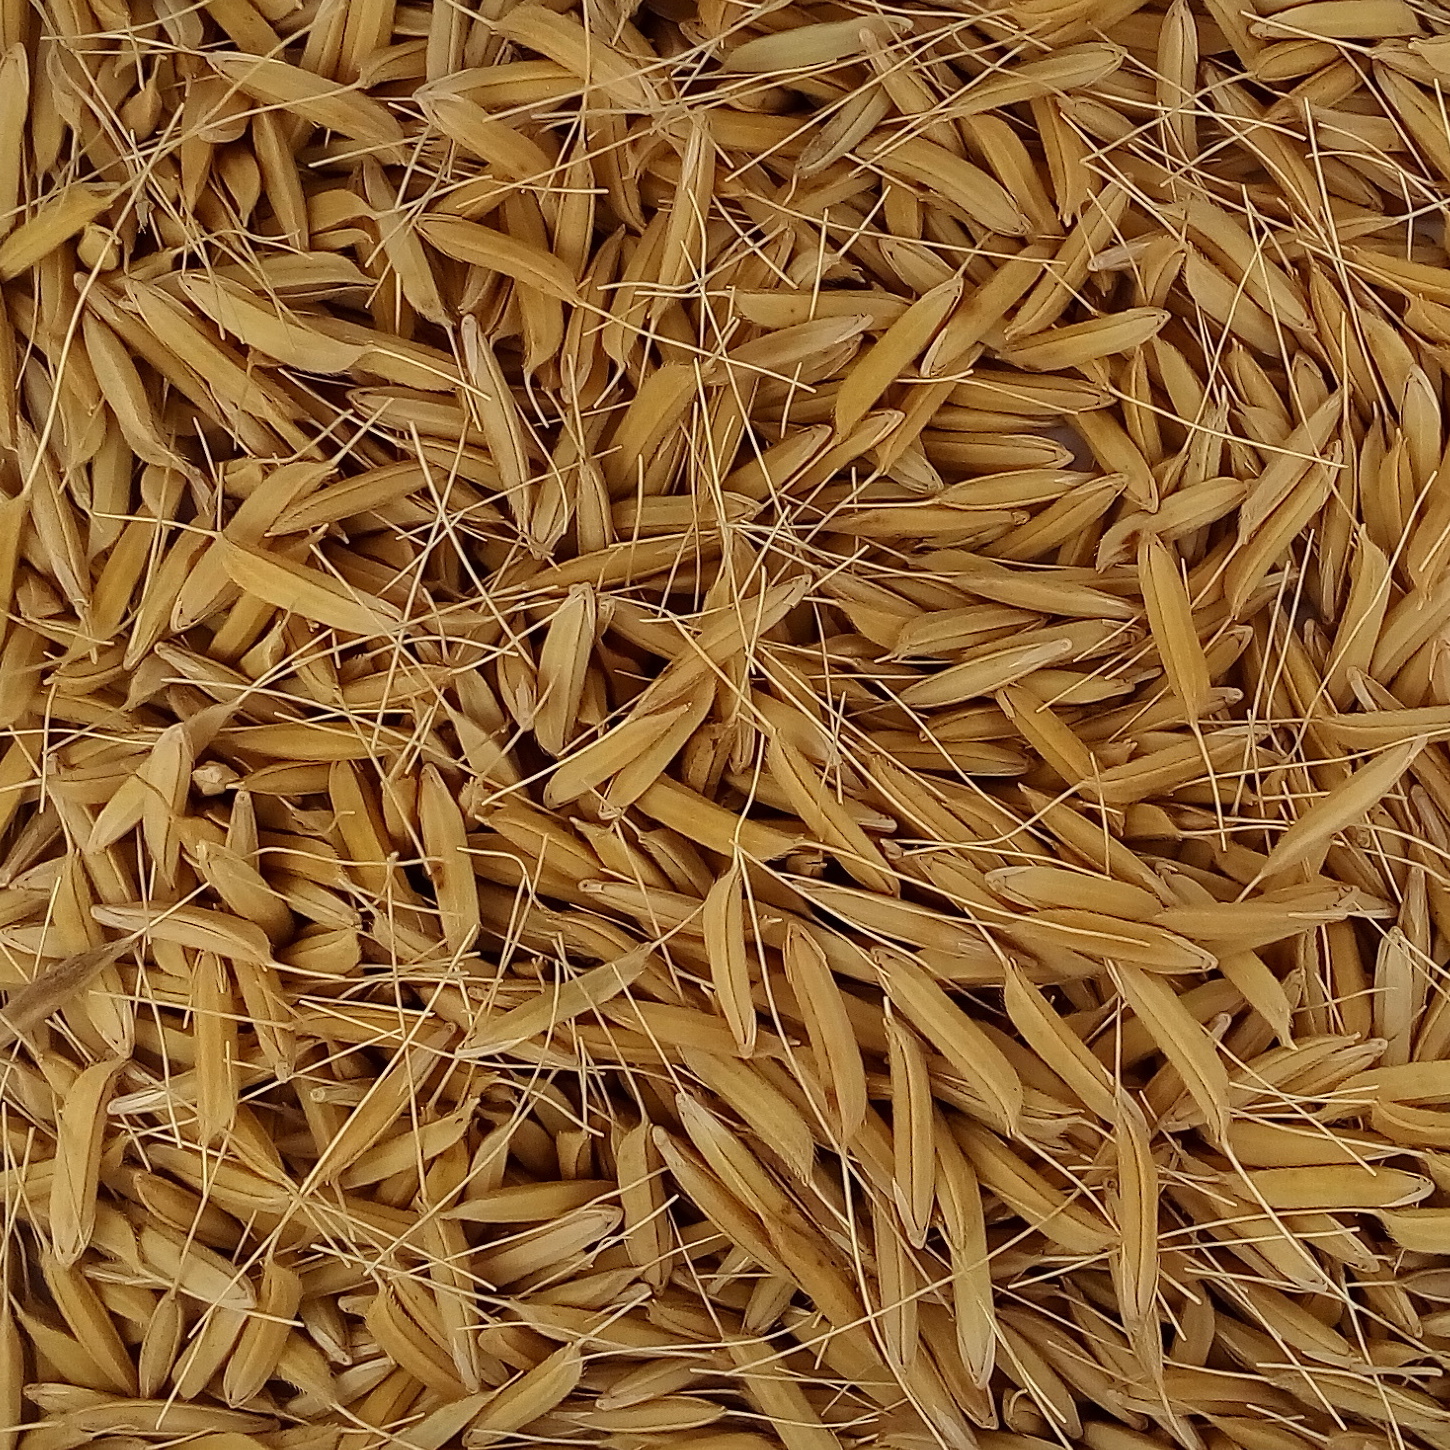
Rice seed variety: 1637